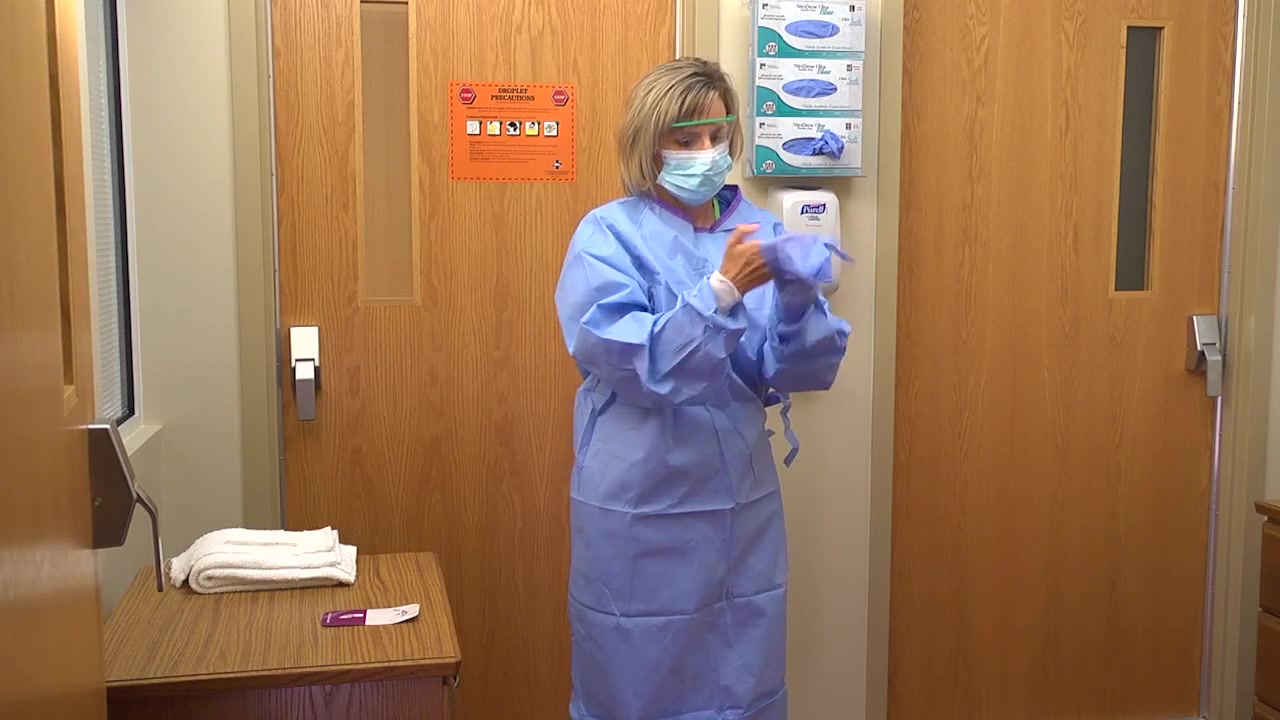
Objects detected:
Coverall
Face_Shield
Mask